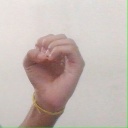
अक्षर: ऊ